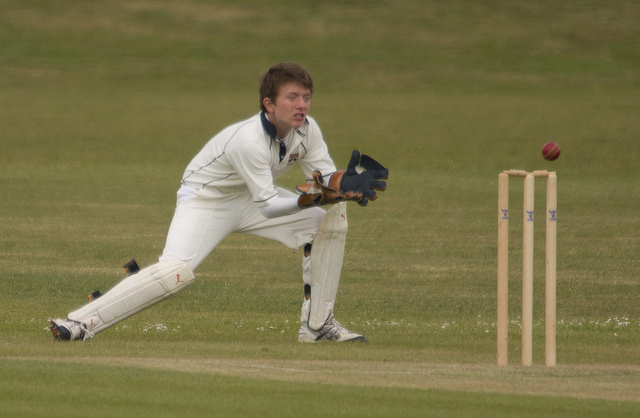
cầu thủ bóng chày trẻ đang thi đấu trên sân